Ilocos United F.C.

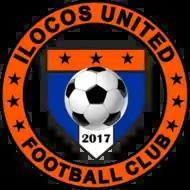

The Ilocos United Football Club was a Filipino professional football club based in Vigan, Ilocos Sur. The team played in the inaugural season of the Philippines Football League (PFL), the highest level of Philippine club football. As part of the league, the team played its home games at the Quirino Stadium in the nearby town of Bantay.